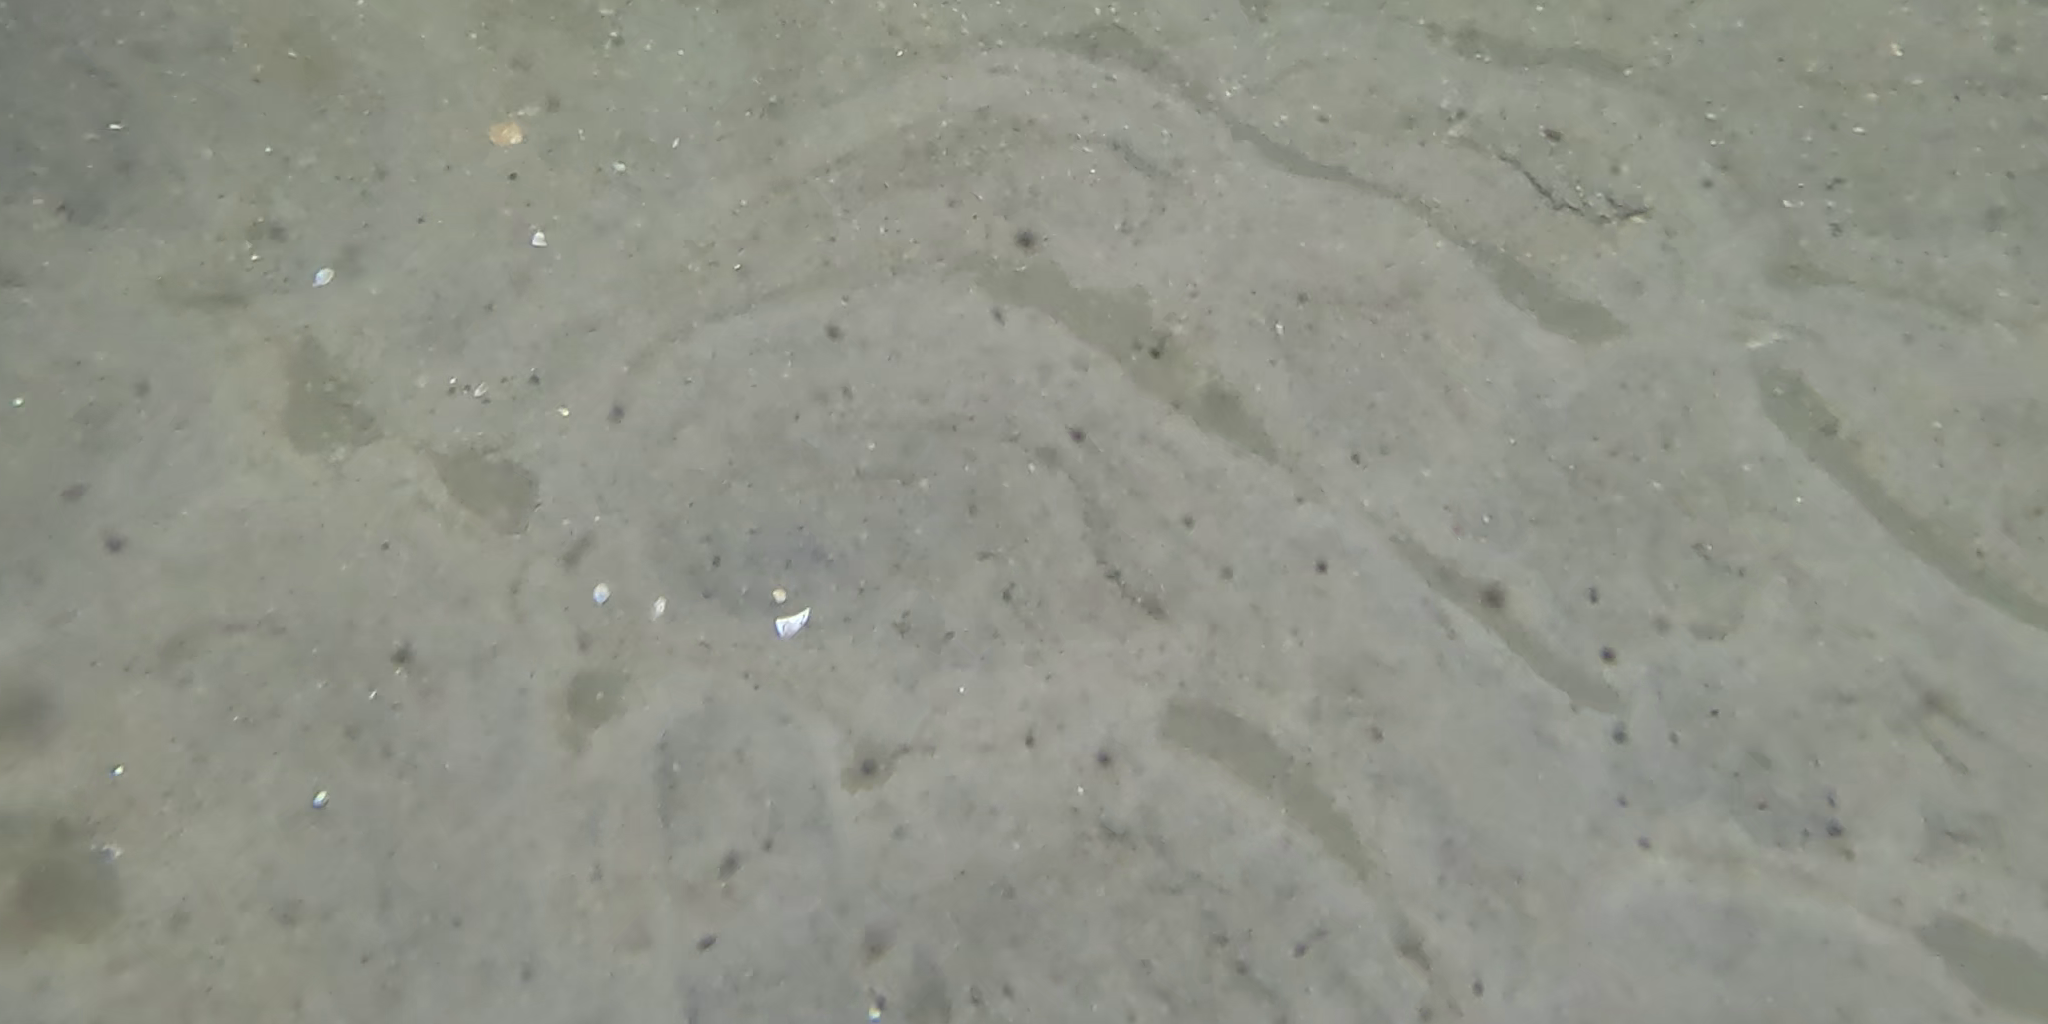
Seabed habitat: sand